Romanian Youth Orchestra

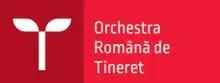

The Romanian Youth Orchestra is the national youth orchestra of Romania.